Abbotsford Ferry railway station

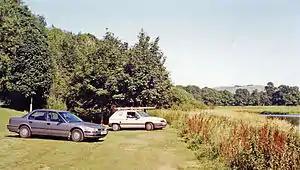
Location of the former station (1991)

Abbotsford Ferry railway station was a small railway station on the branch line from Galashiels to Selkirk railway station at Selkirk in the Scottish county of Selkirkshire.